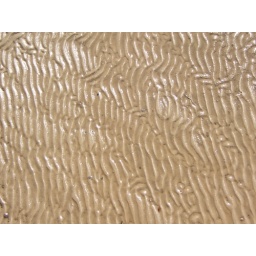
The pattern the water made in the sand on the beach in Gulfport.  Reminds me of a fingerprint.